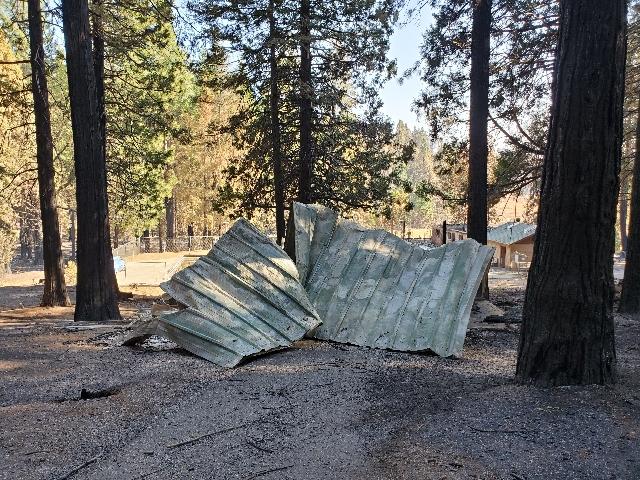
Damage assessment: destroyed